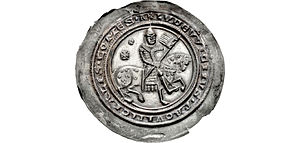
Ludvig 3. af Thüringen
Ludvig 3. af Thüringen, også kendt som Ludvig den Fromme eller Ludvig den Milde var en tysk adelsmand. Han var et medlem af Ludovingernes dynasti og var landgreve af Thüringen fra 1172 til sin død.